Choi Bool-am

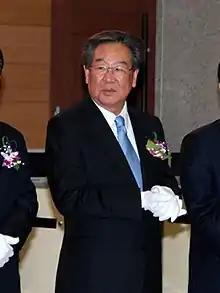
Choi in November 2008

Choi was born in the neighborhood of , Dong District, Incheon, Korea, Empire of Japan in 1940. He is of the Haeju Choe clan. Choi was the only son to his father Choi Cheol, a business man, and his mother Lee Myeong-suk who was a daughter of a royal pharmacist of the Korean Empire. Choi Cheol suddenly died when Choi was 8 years old and entered Sinheung Elementary School in Incheon. Choi moved to Seoul to attend Jungang Middle School. Choi was drawn to theater as he entered a theater club at Jungang High School. Choi established directing experiences while at Seorabeol Art College (which has since merged into the now Chung-Ang University). He entered Hanyang University in 1960. Before graduation, Choi starred in several plays. Choi was recruited as a KBS TV actor in 1976, and entered stardom with the role of Kim Jong-seo in the drama series, "Prince Suyang".